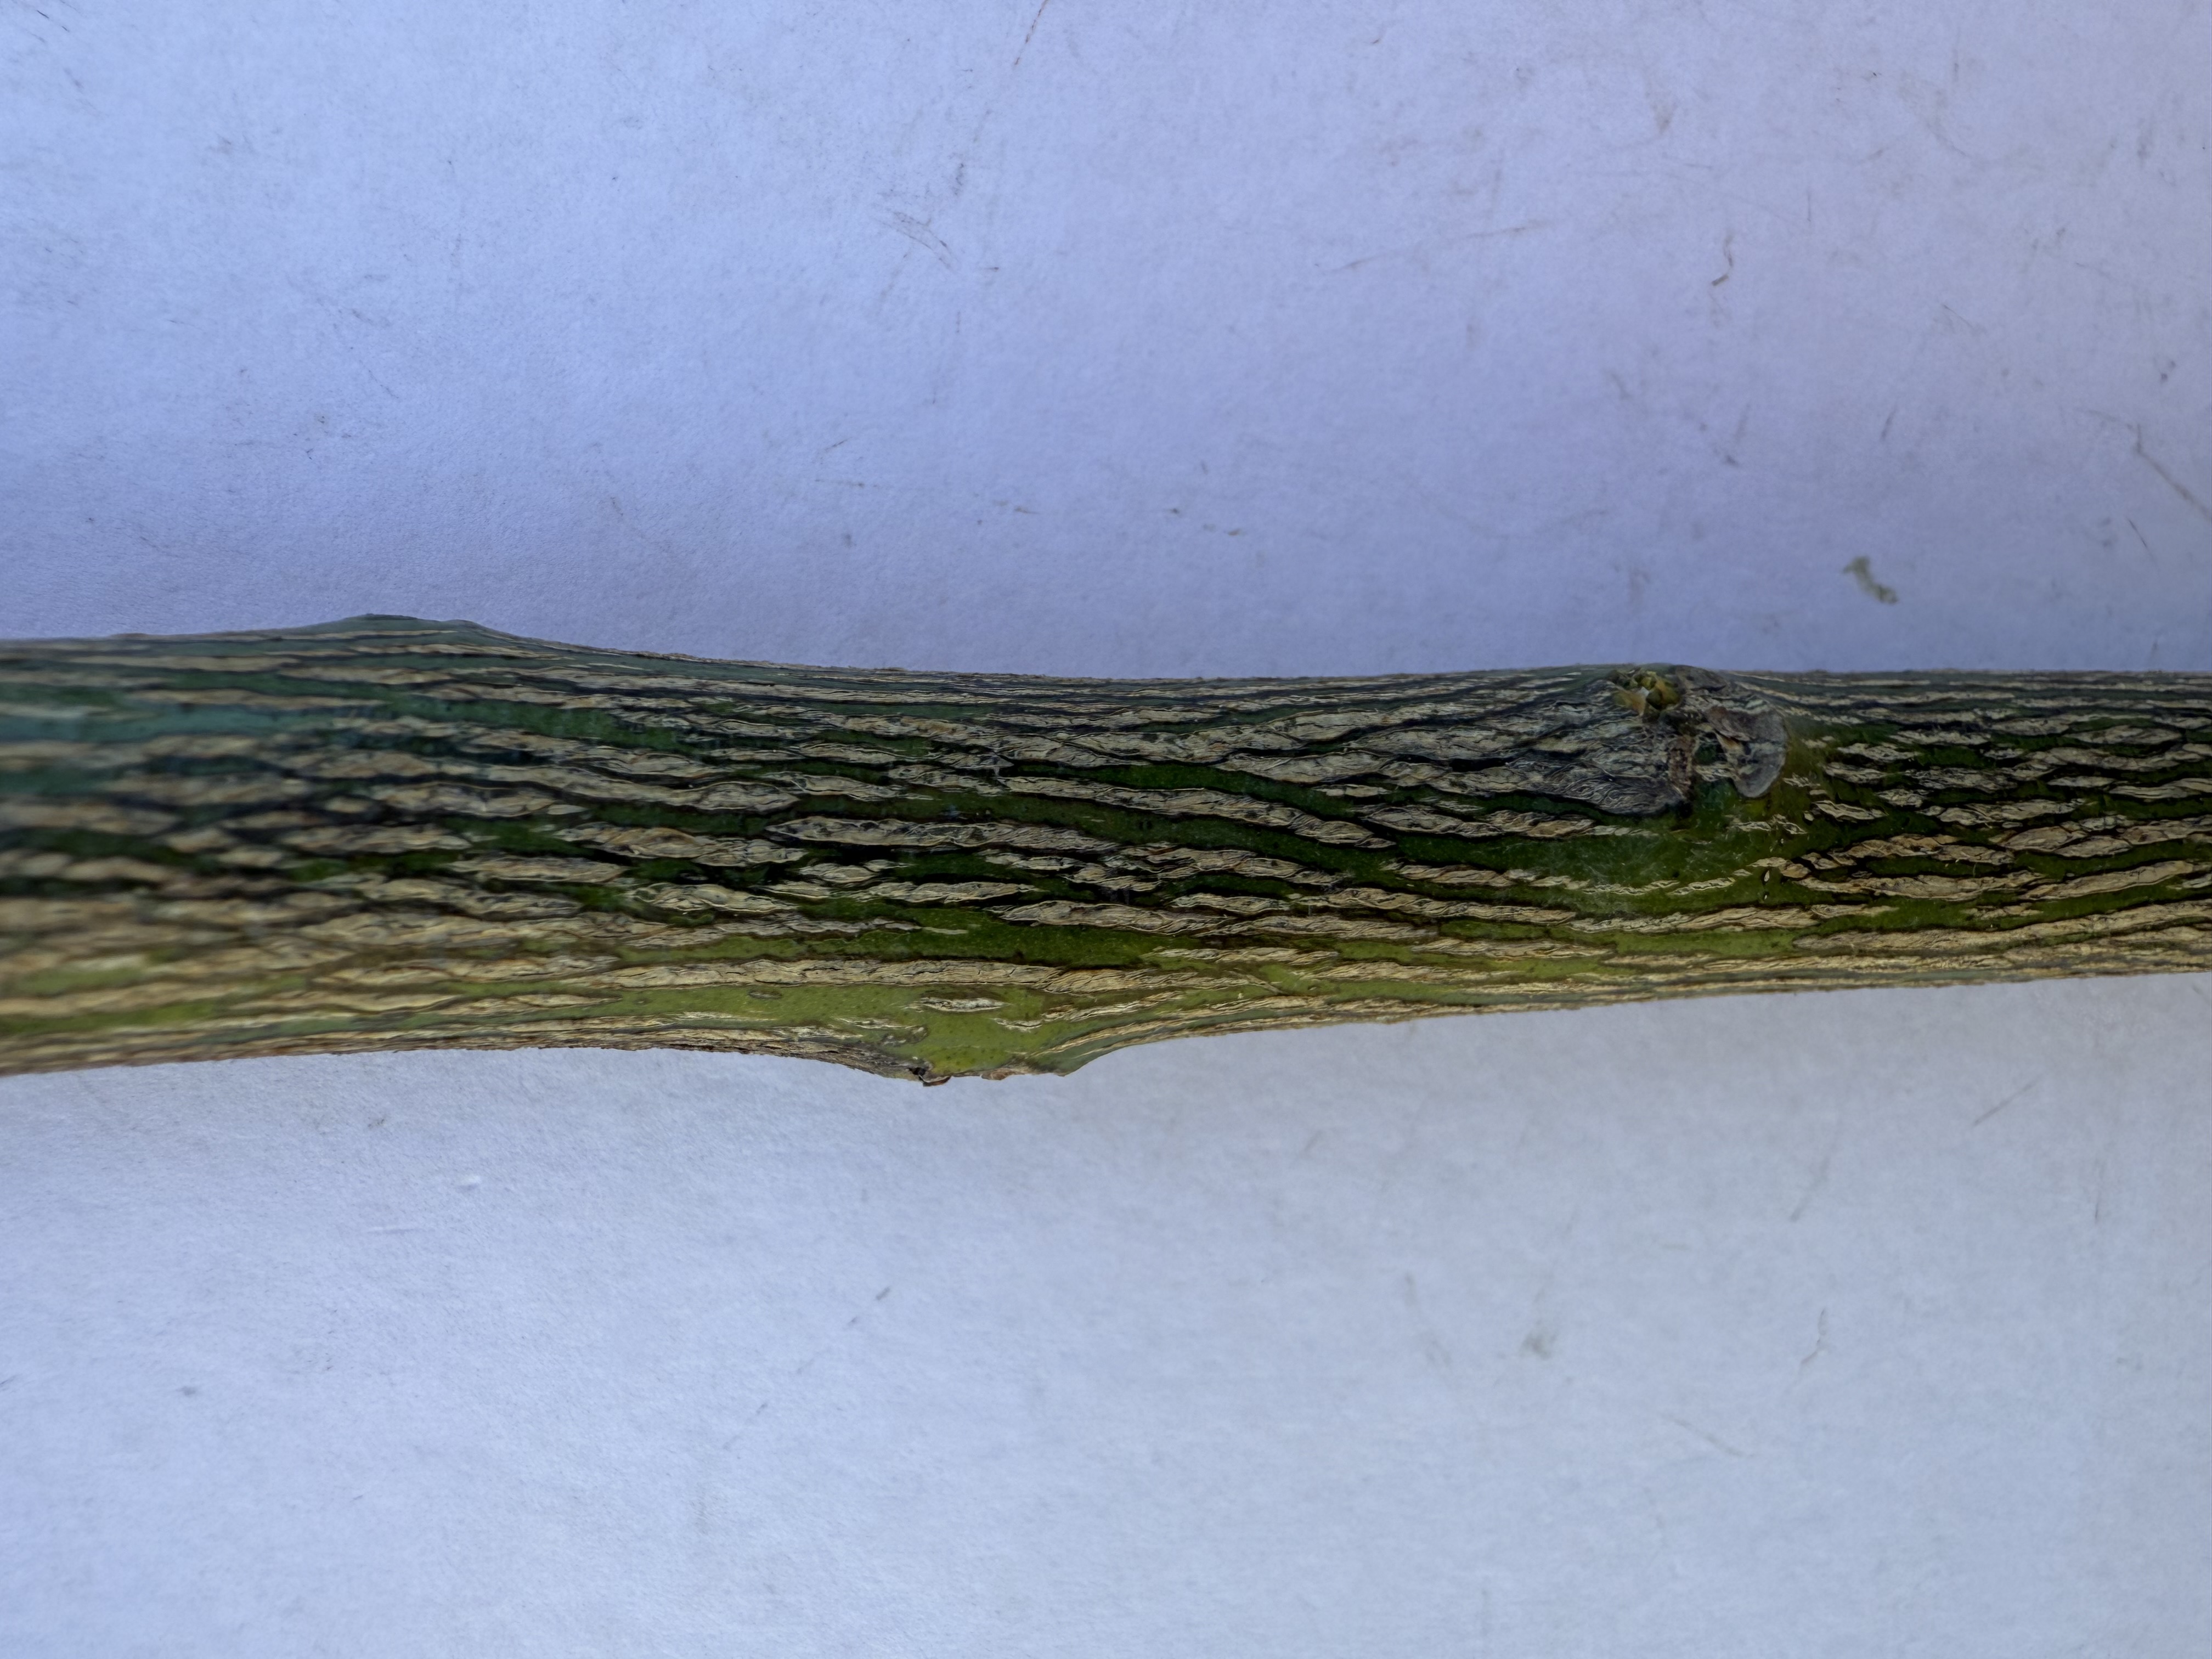
Variety: Lemon